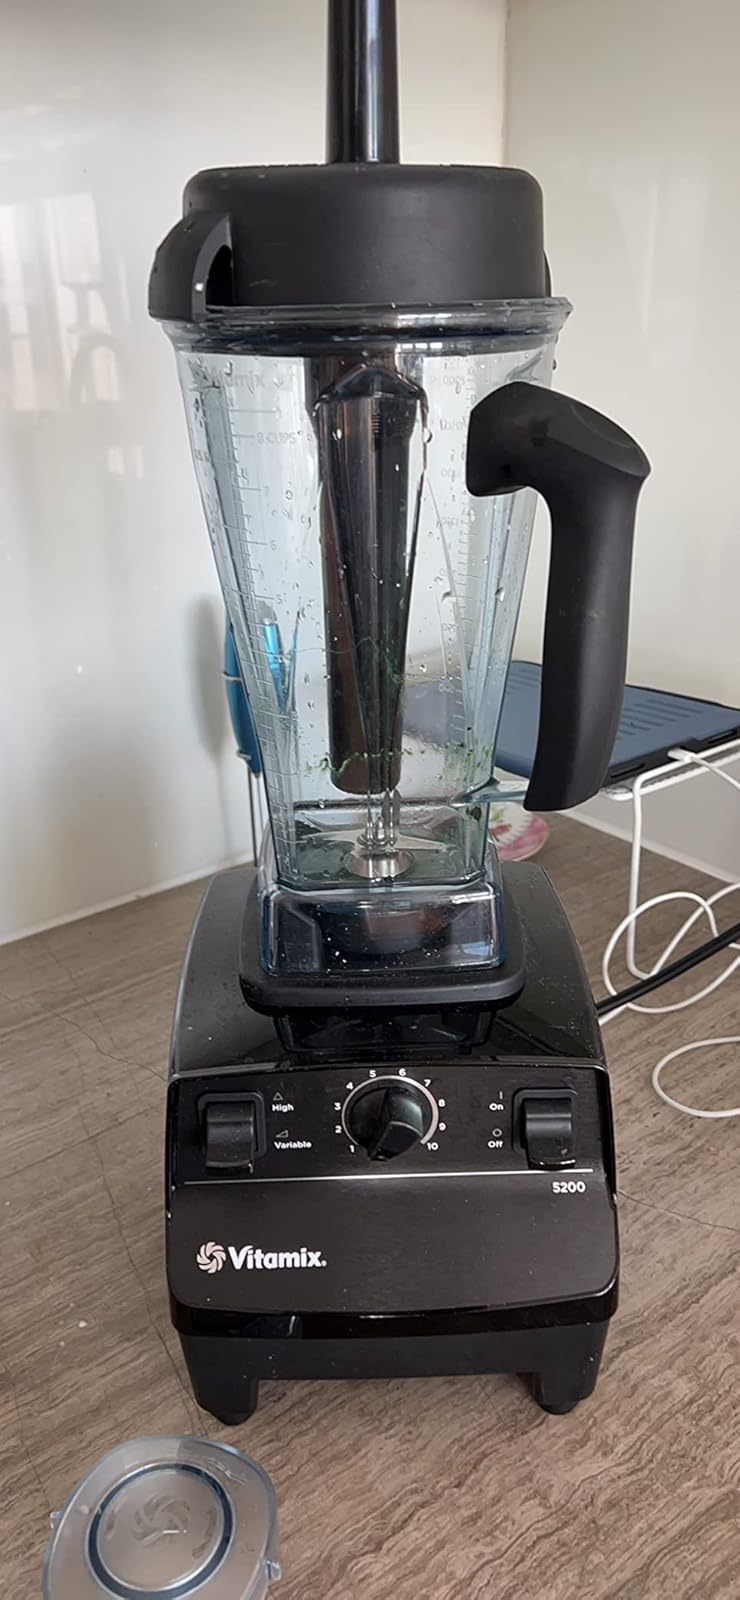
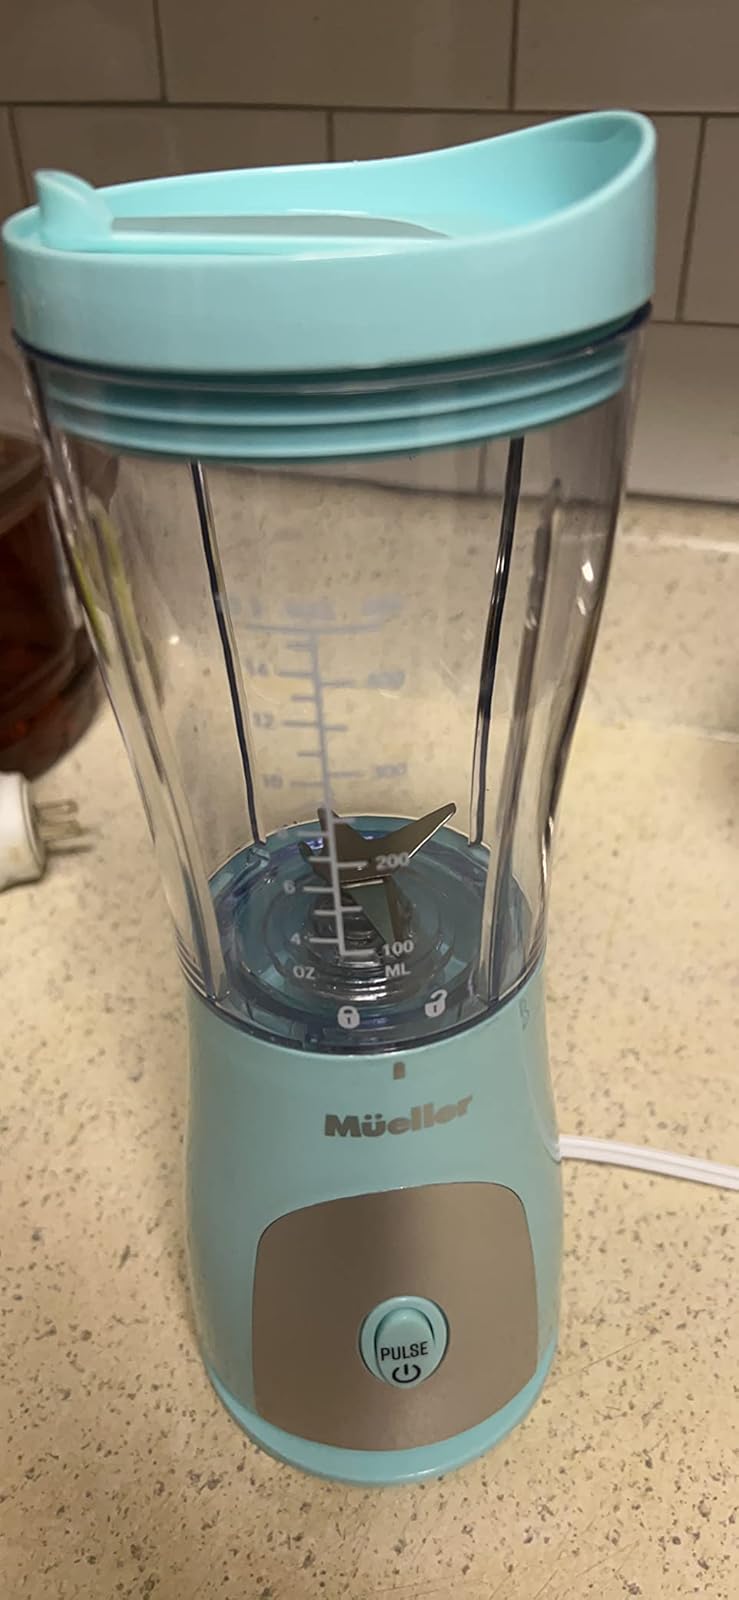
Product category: items_blender
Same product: no